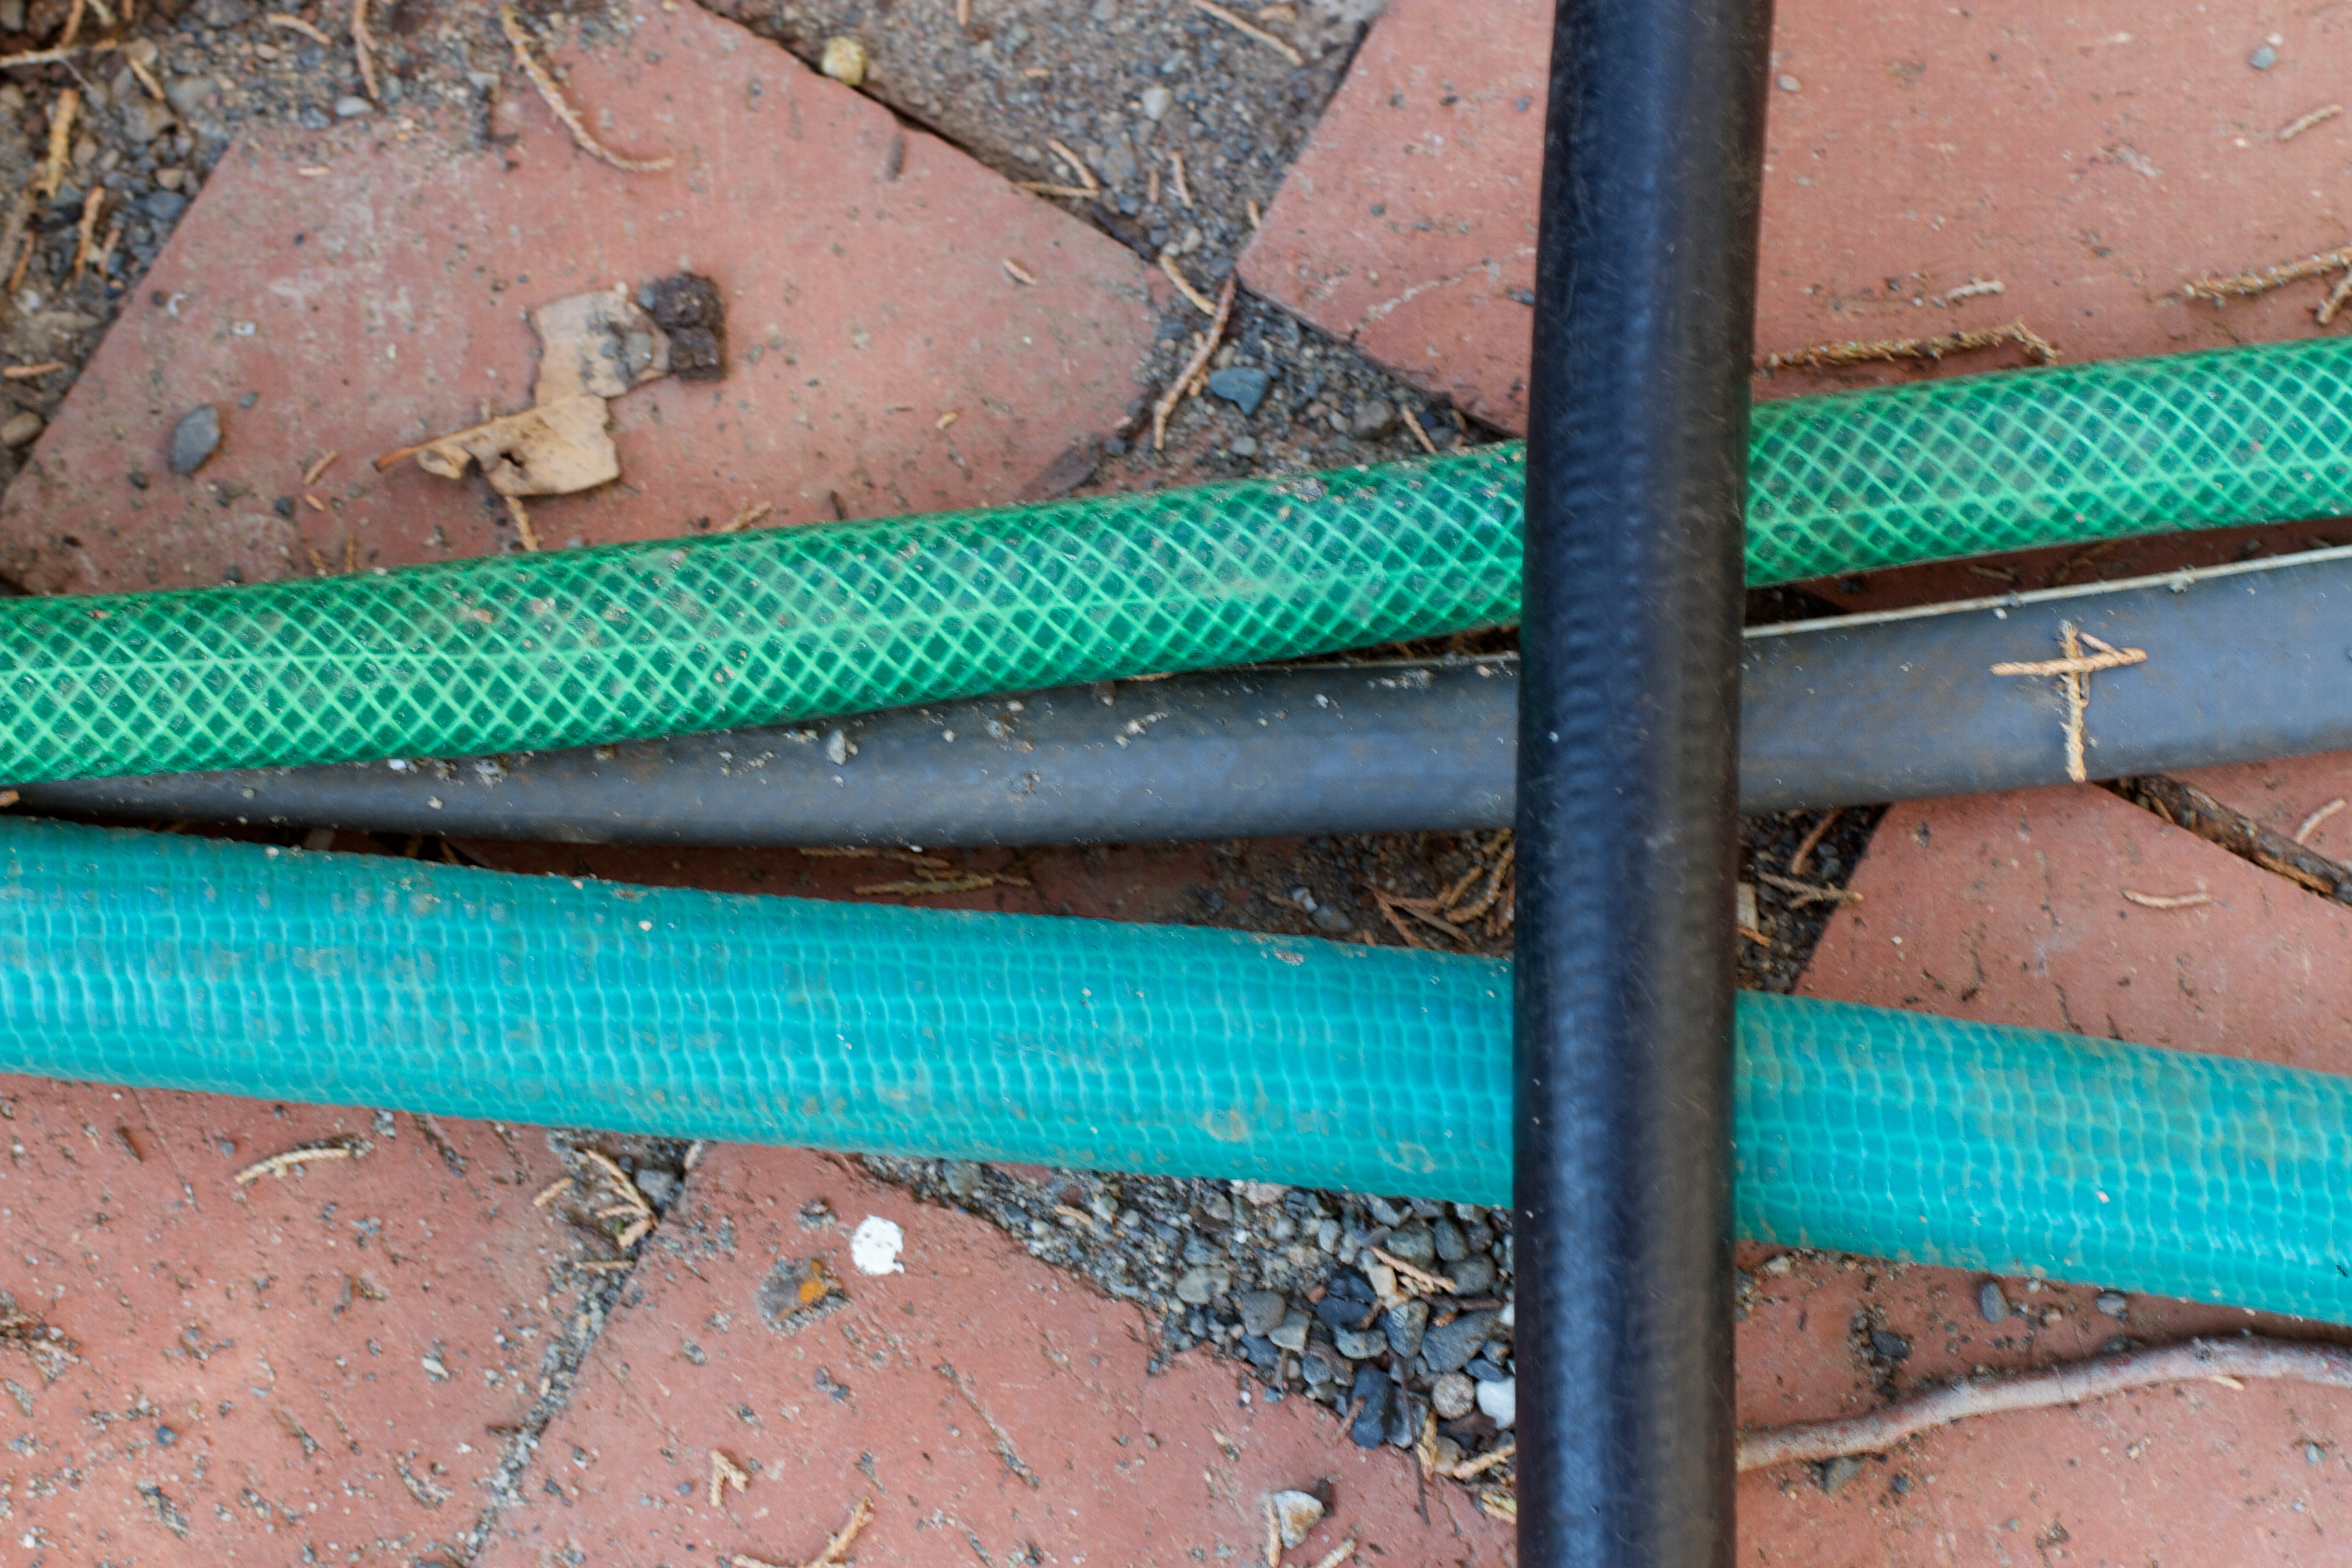
soil, material, net